Stalin: A Biography

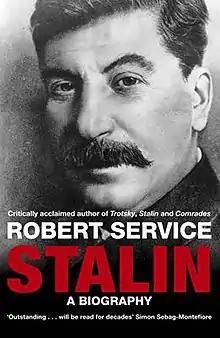

Stalin: A Biography is a biography of Joseph Stalin written by Robert Service. It was published in 2004.